Of Wayward Love

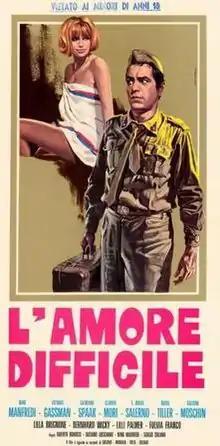

Of Wayward Love, also known as Sex Can Be Difficult, is a 1962 Italian comedy anthology film directed by Alberto Bonucci, Sergio Sollima, Nino Manfredi and . The film represents the directorial debut of the four authors, who were however all experienced in other areas of the film industry (Manfredi and Bonucci as actors, Lucignani and Sollima as writers). The four episodes are based on short stories by well-known Italian novelists ( Mario Soldati, Alberto Moravia, Italo Calvino and Ercole Patti) and share the themes of love and betrayal.